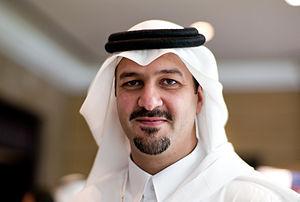
Bandar ben Khaled al-Fayçal, né en 1965, est un membre de la dynastie Al Saoud, conseiller à la Cour royale avec rang de ministre, et un homme d'affaires saoudien.